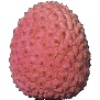
Label: Lychee 1